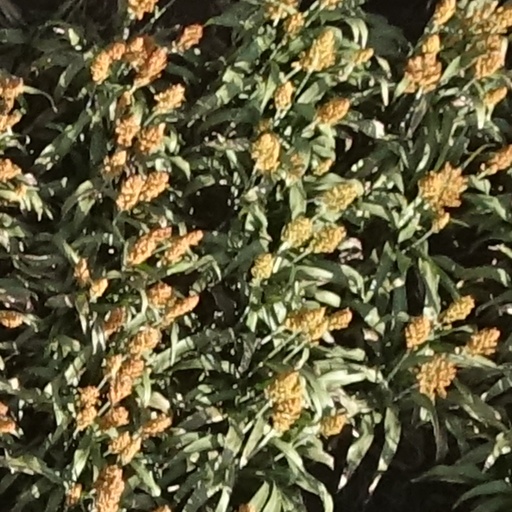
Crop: sorghum